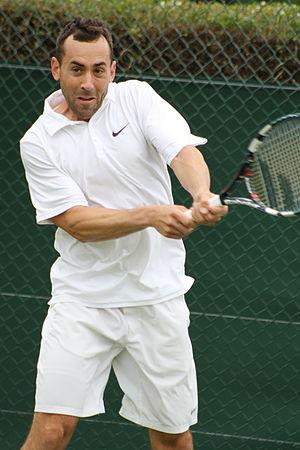
« Bobby » Reynolds, né le 17 juillet 1982 à Cap Cod, est un joueur de tennis américain, professionnel de 2003 à 2014.